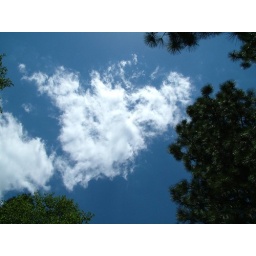
bright cloud in the blue sky